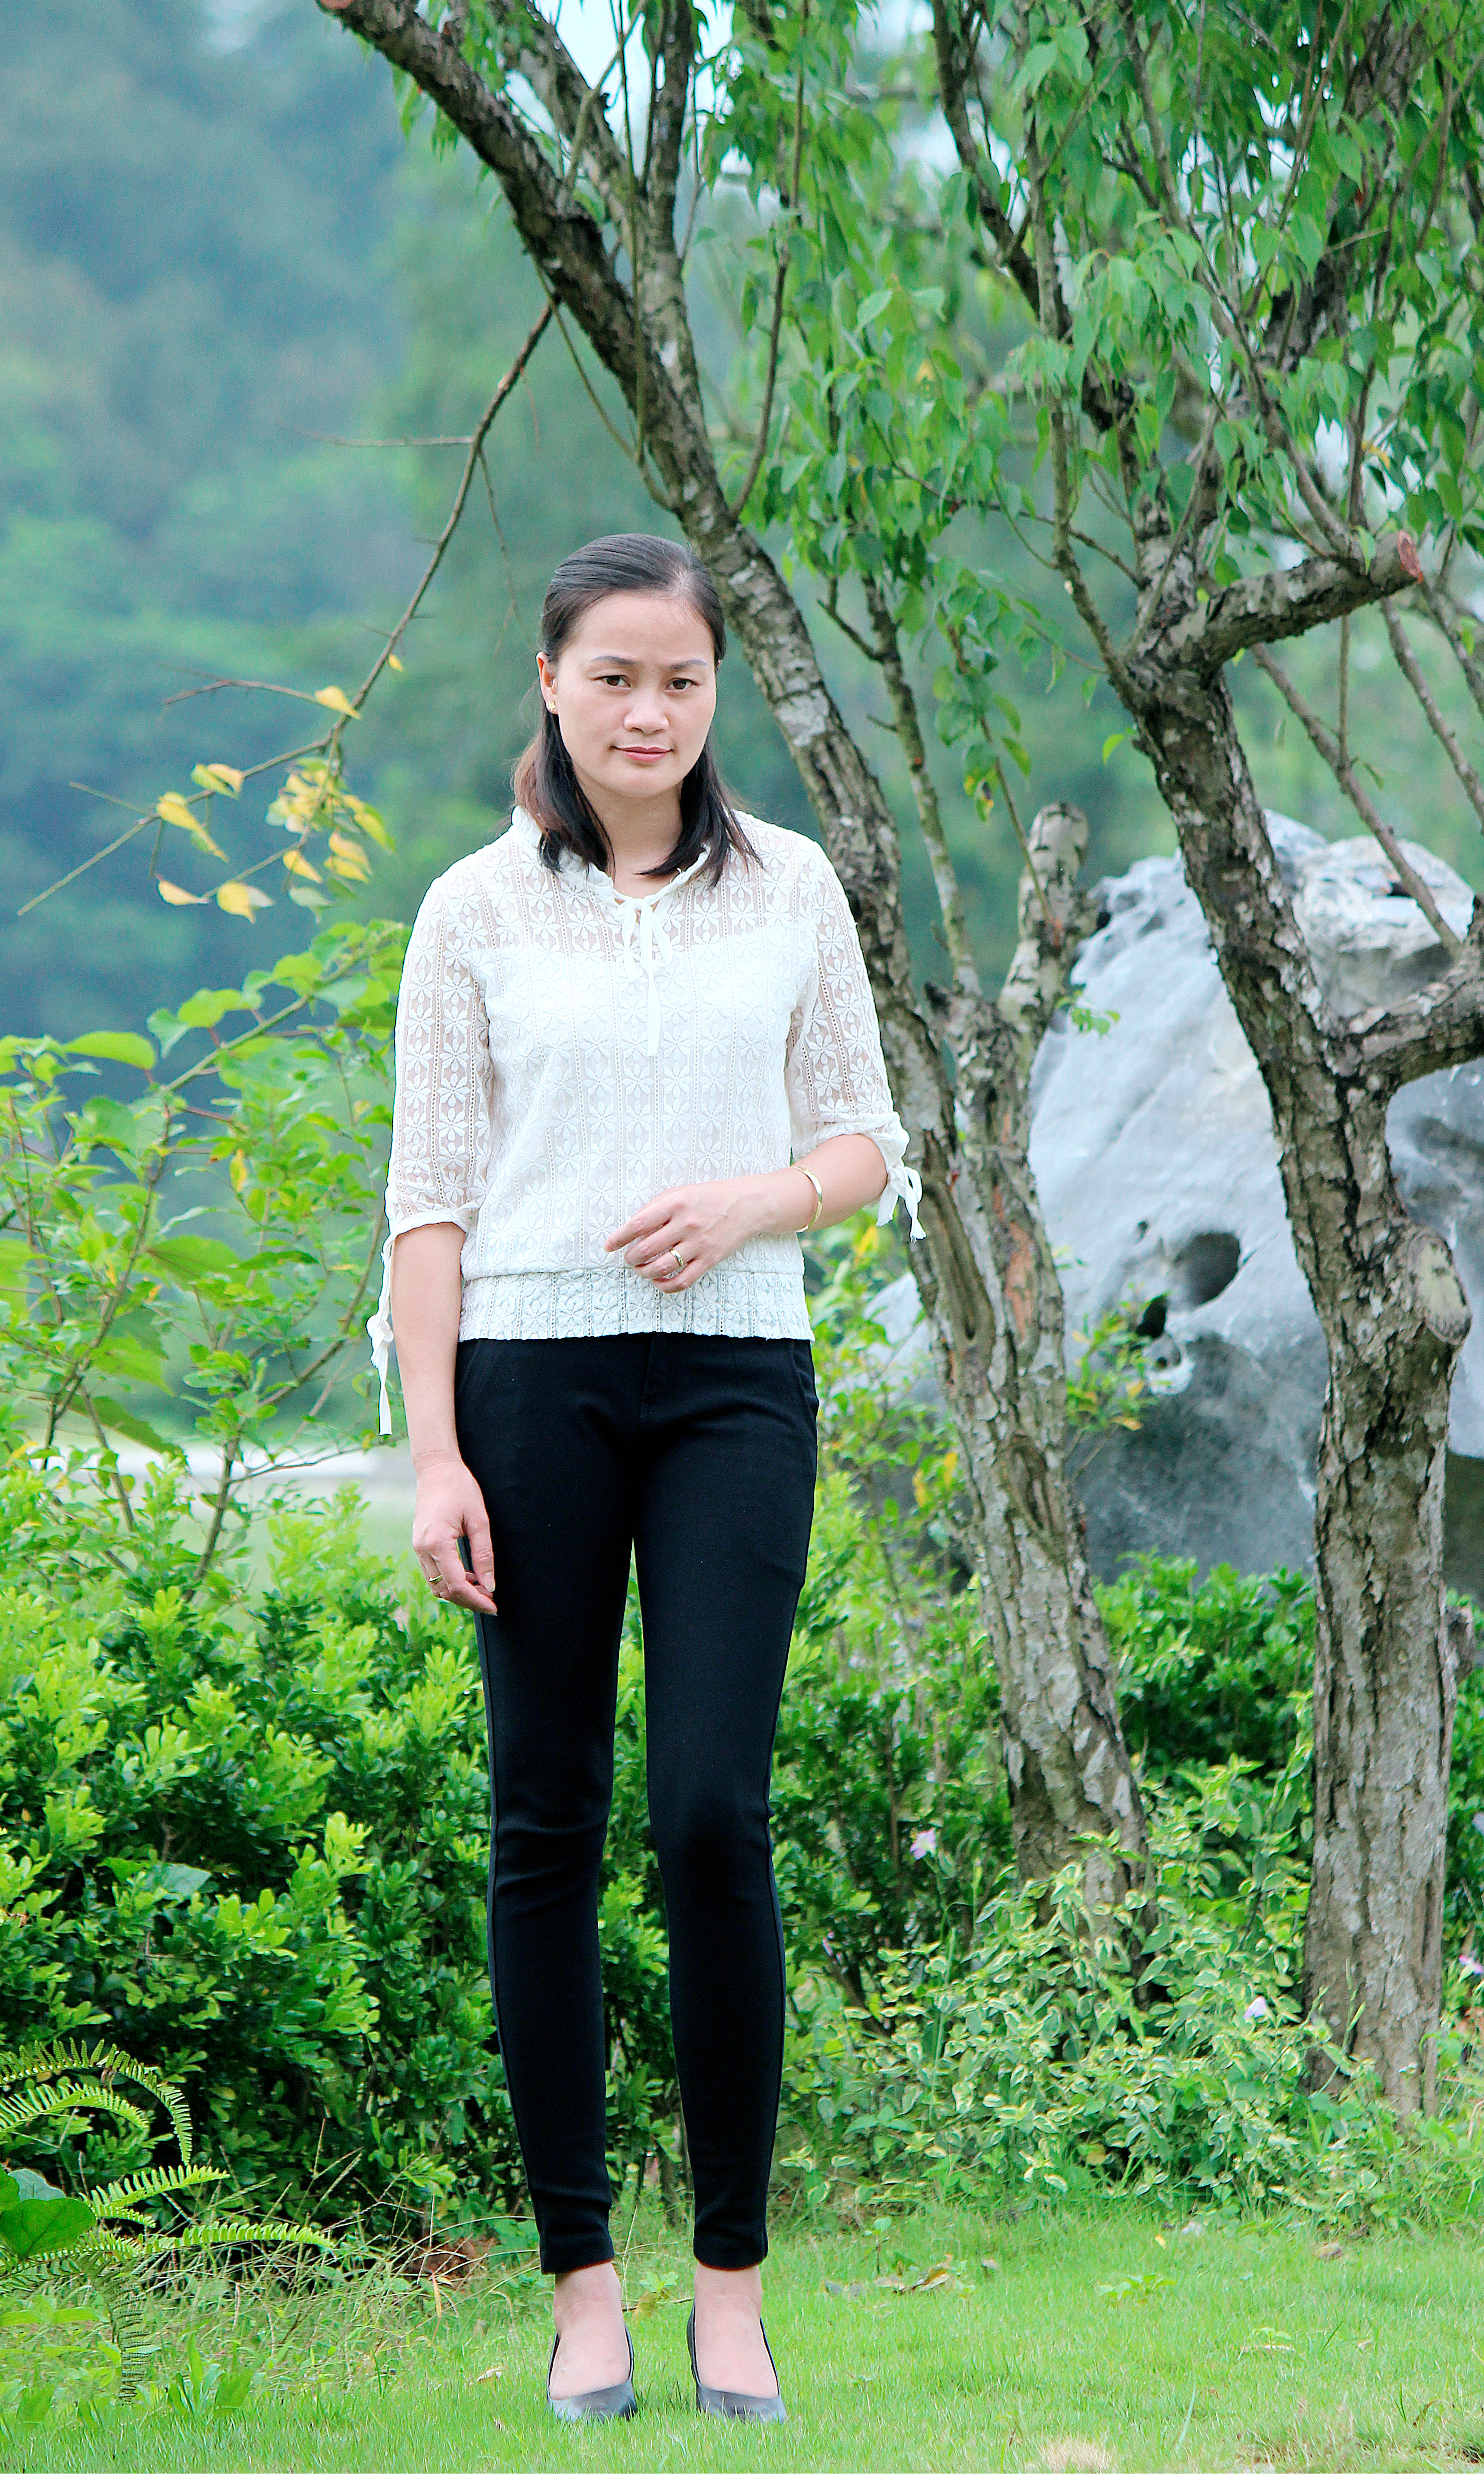
picture, plant, green, leaf, sleeve, People in nature, flash photography, happy, grass, thigh, waist, tree, knee, t shirt, sportswear, forest, human leg, leisure, grassland, formal wear, brown hair, spring, magenta, sitting, woodland, leggings, jewellery, portrait photography, top, high heels, necklace, blossom, photo shoot